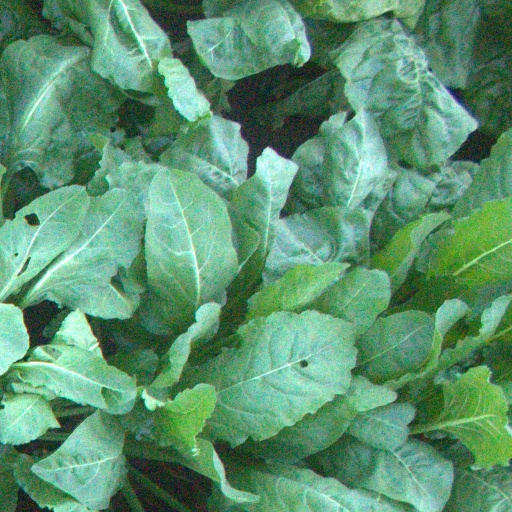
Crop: sugar beet